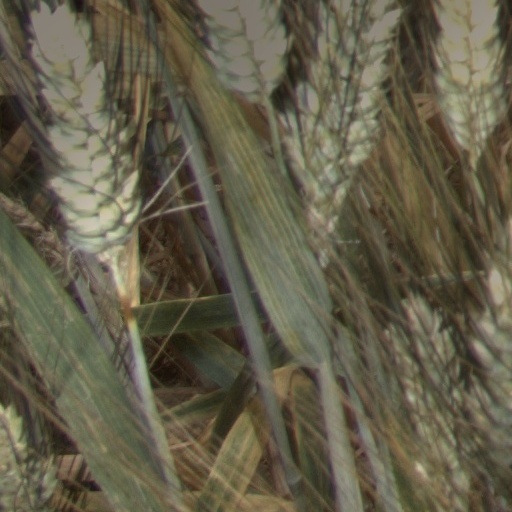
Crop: wheat